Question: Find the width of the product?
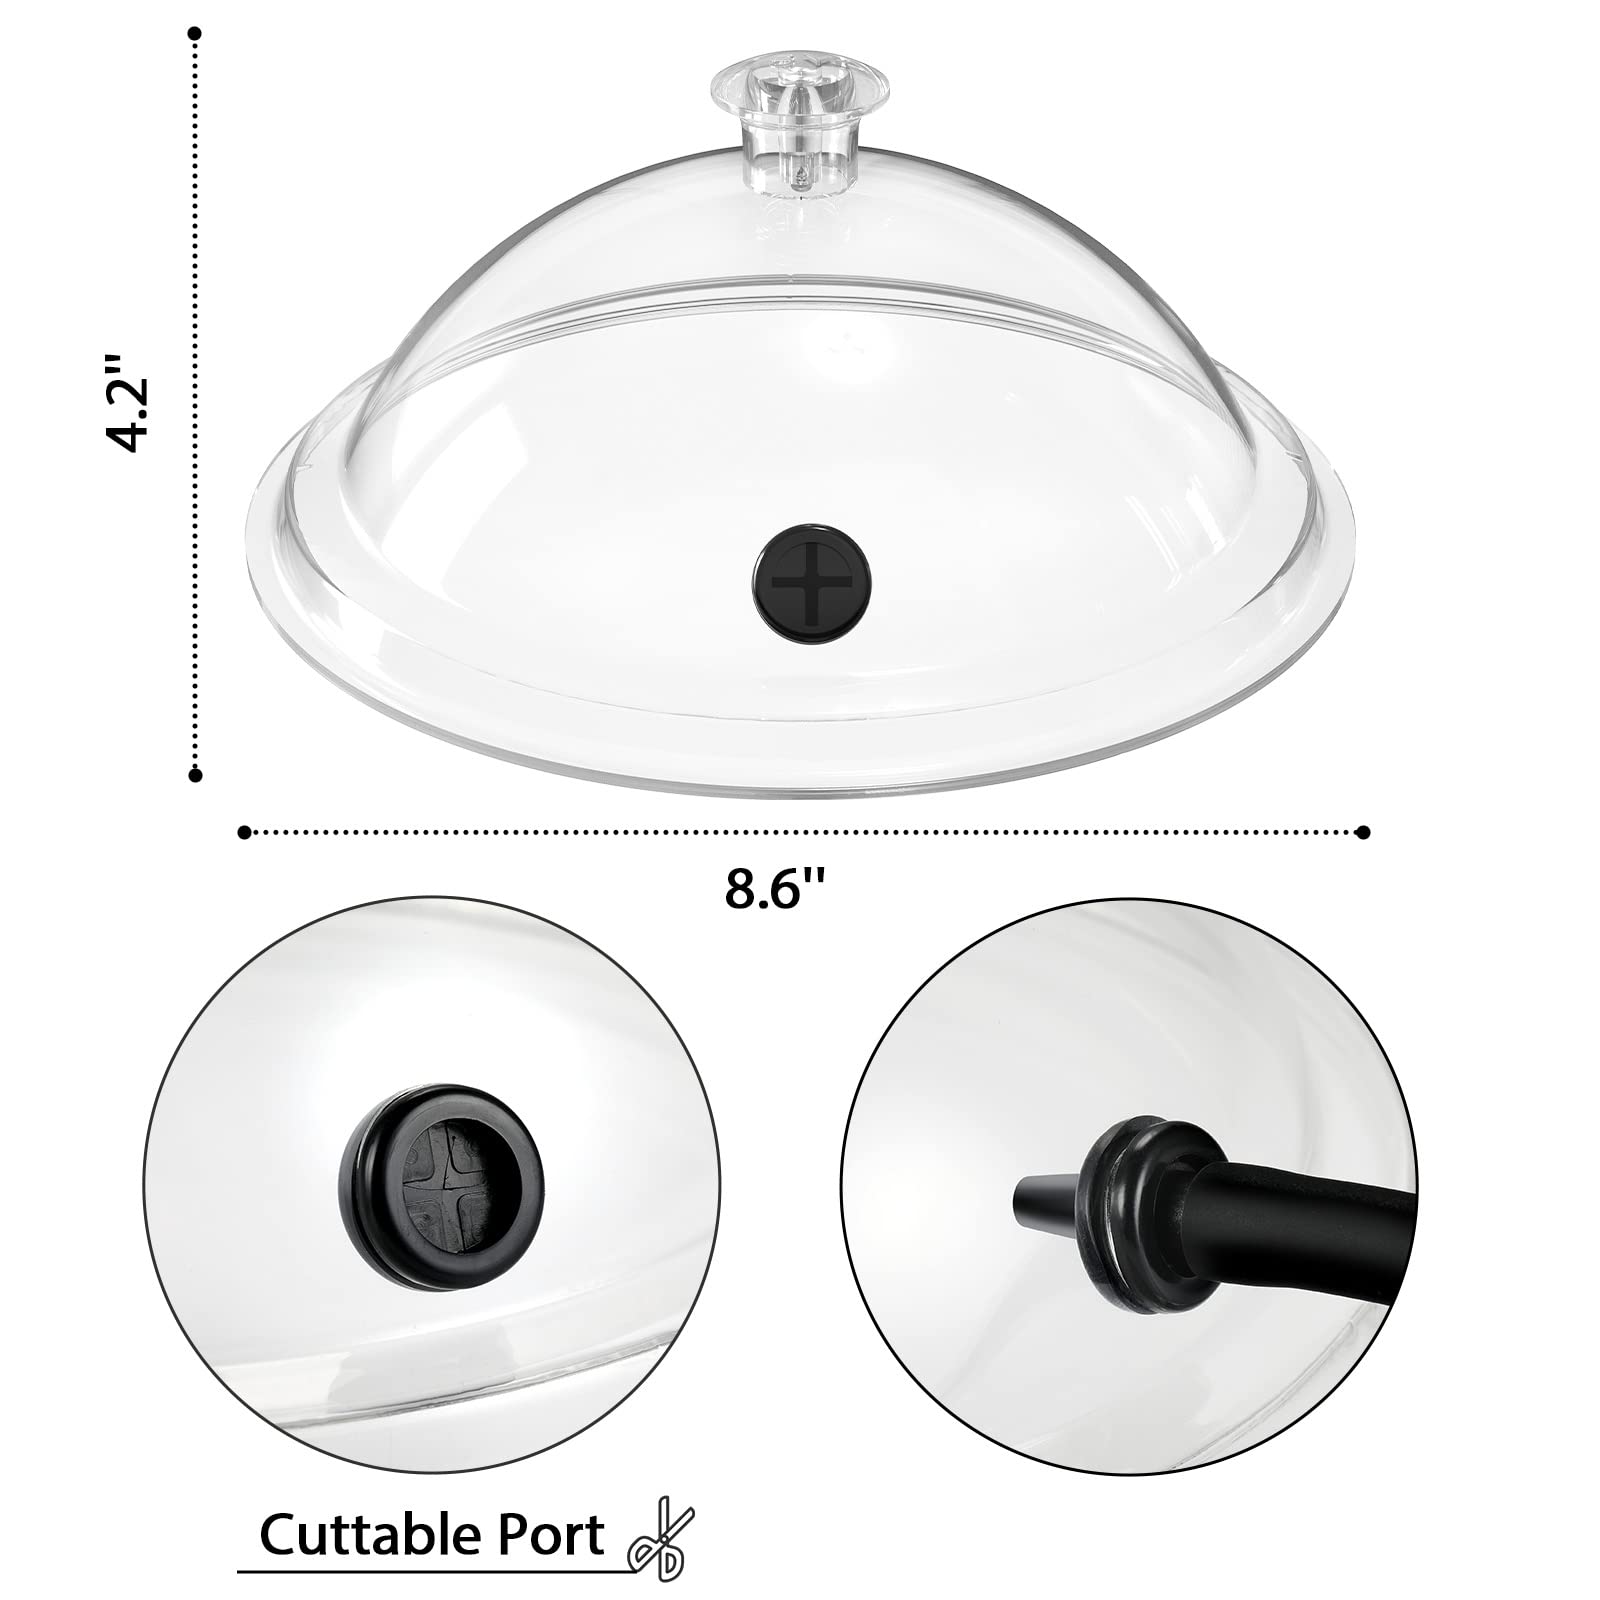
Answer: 8.6 inch